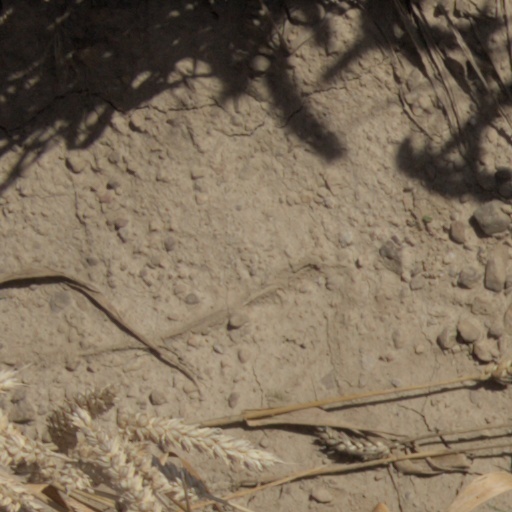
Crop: wheat